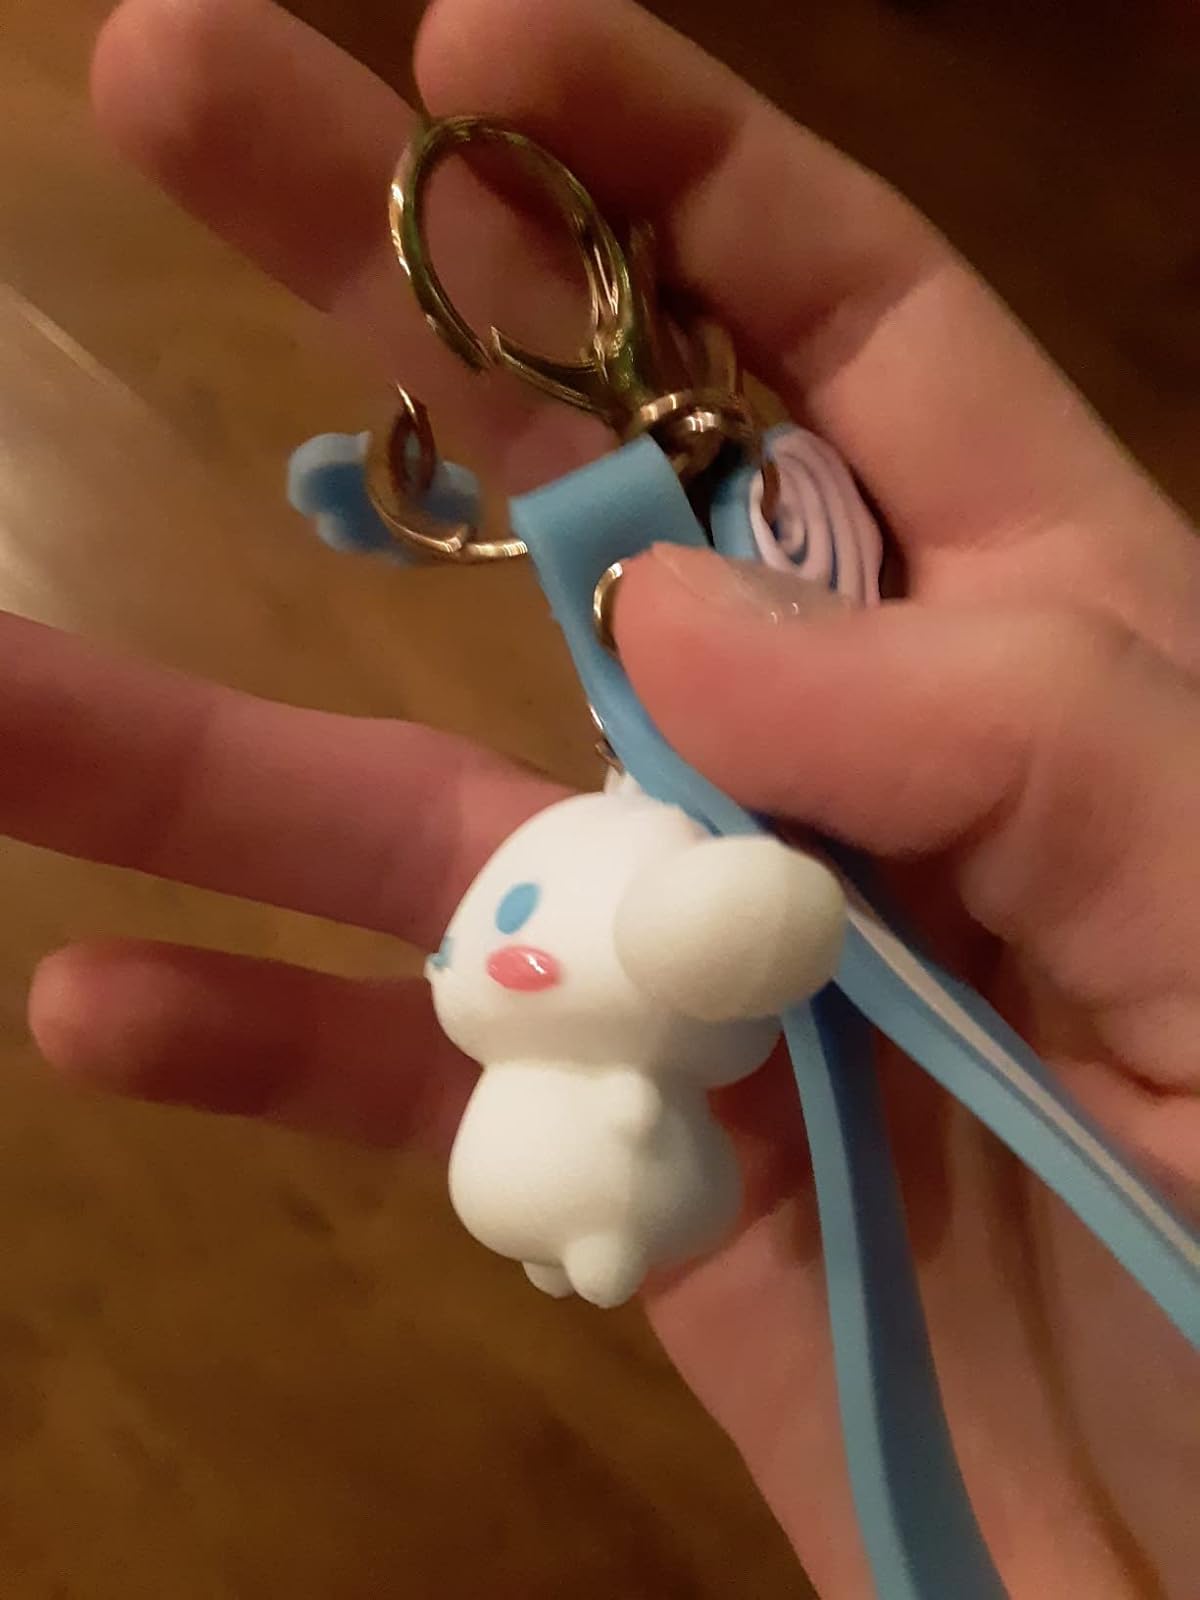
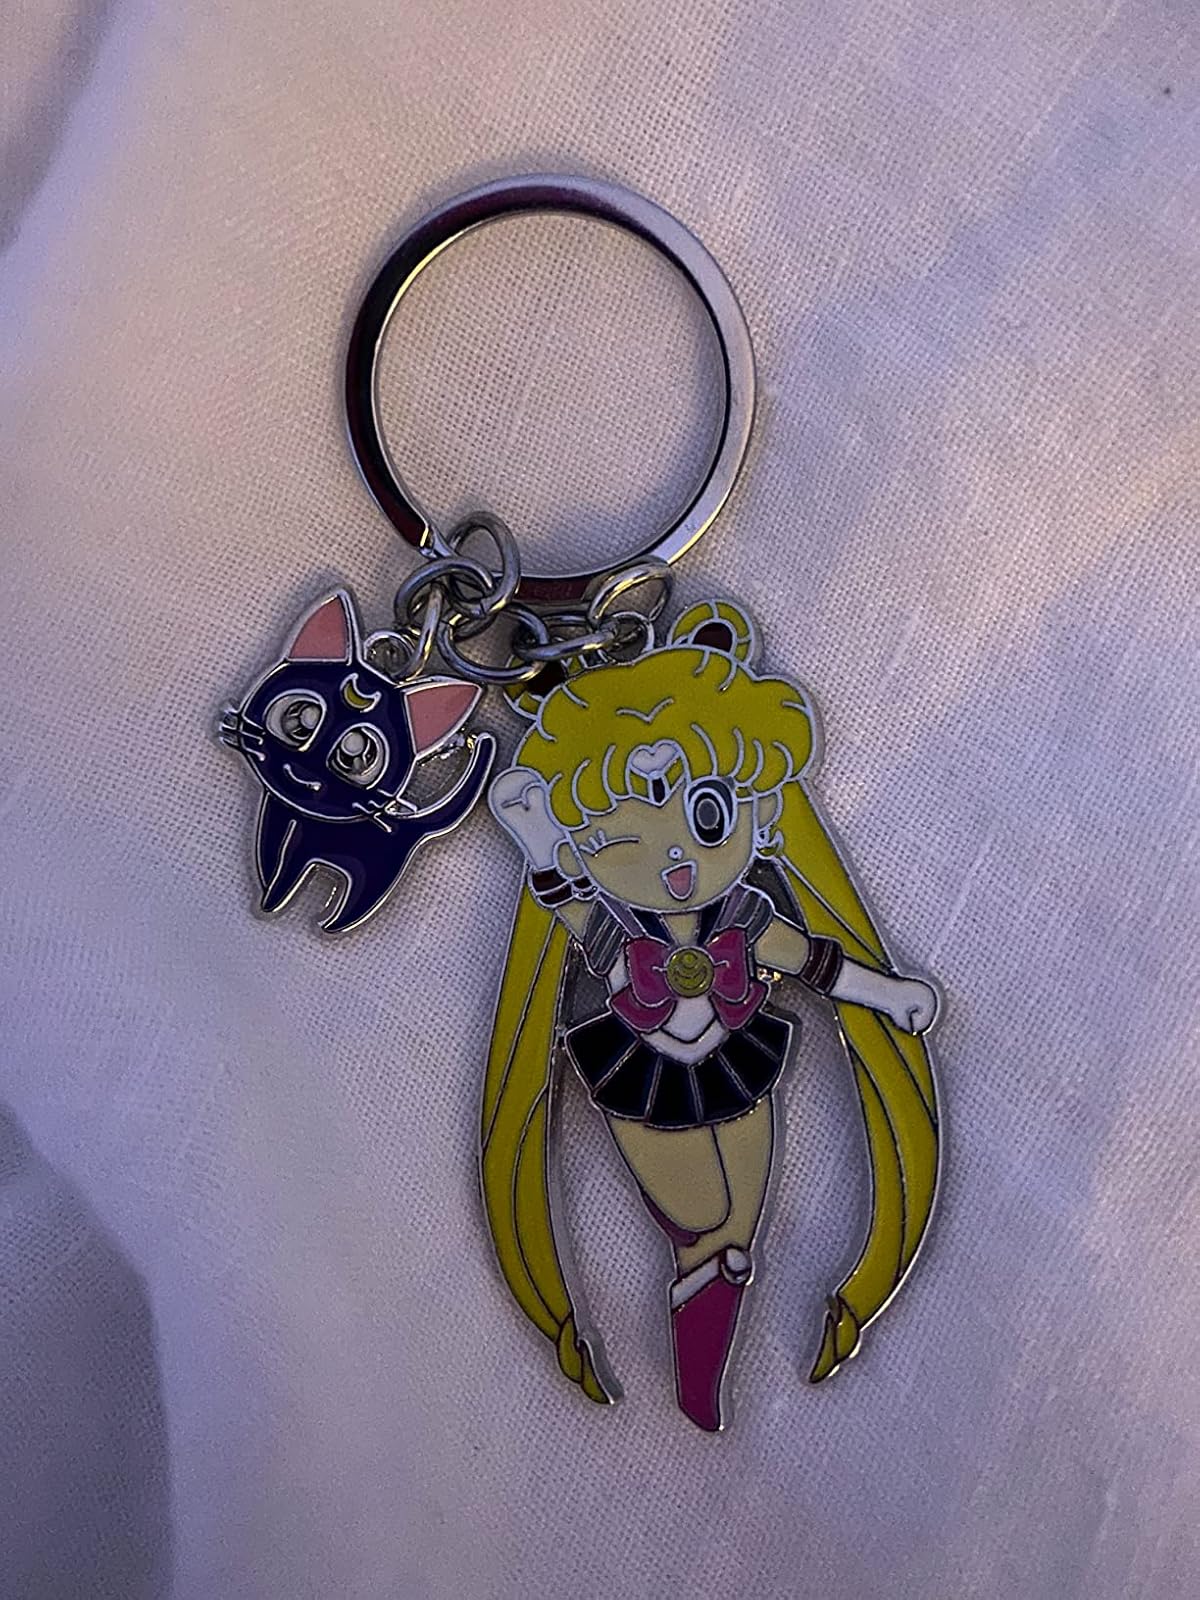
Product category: accessories_keychain
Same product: no